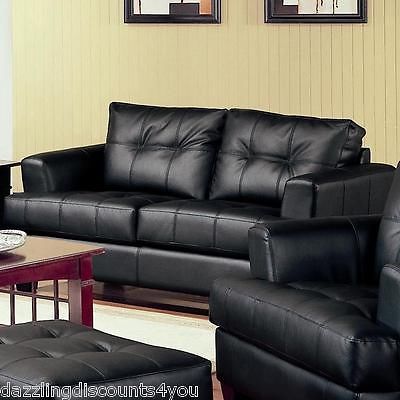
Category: sofa